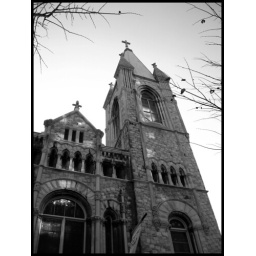
...this time in black and white!  Still don't know what church it is!